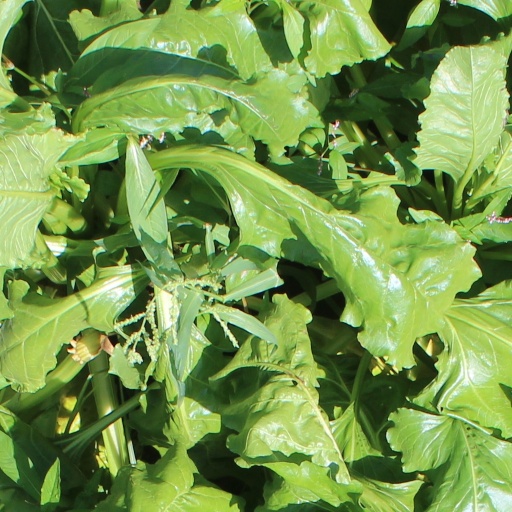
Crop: sugar beet